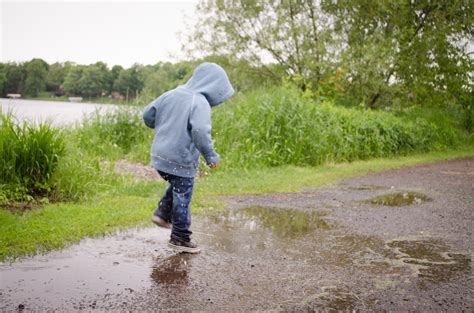
Weather: rain or strom